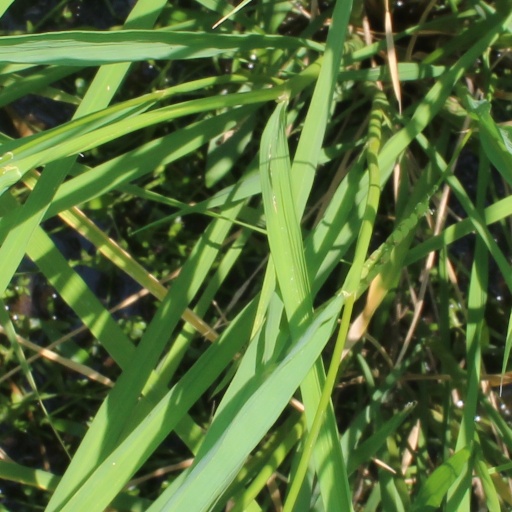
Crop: rice